Poles in the United Kingdom

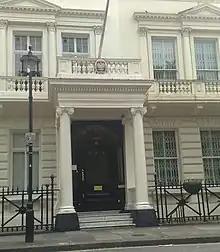
Polish Institute and Sikorski Museum, a leading Polish archive and museum in London founded on 2 May 1945

The Poles formed the fourth-largest Allied armed force after the Soviets, the Americans, and the combined troops of the British Empire. They were the largest group of non-British personnel in the RAF during the Battle of Britain, and the 303 Polish Squadron was the most successful RAF unit in the Battle of Britain. Special Operations Executive had a large section of covert, elite Polish troops who cooperated closely with the Polish underground army.